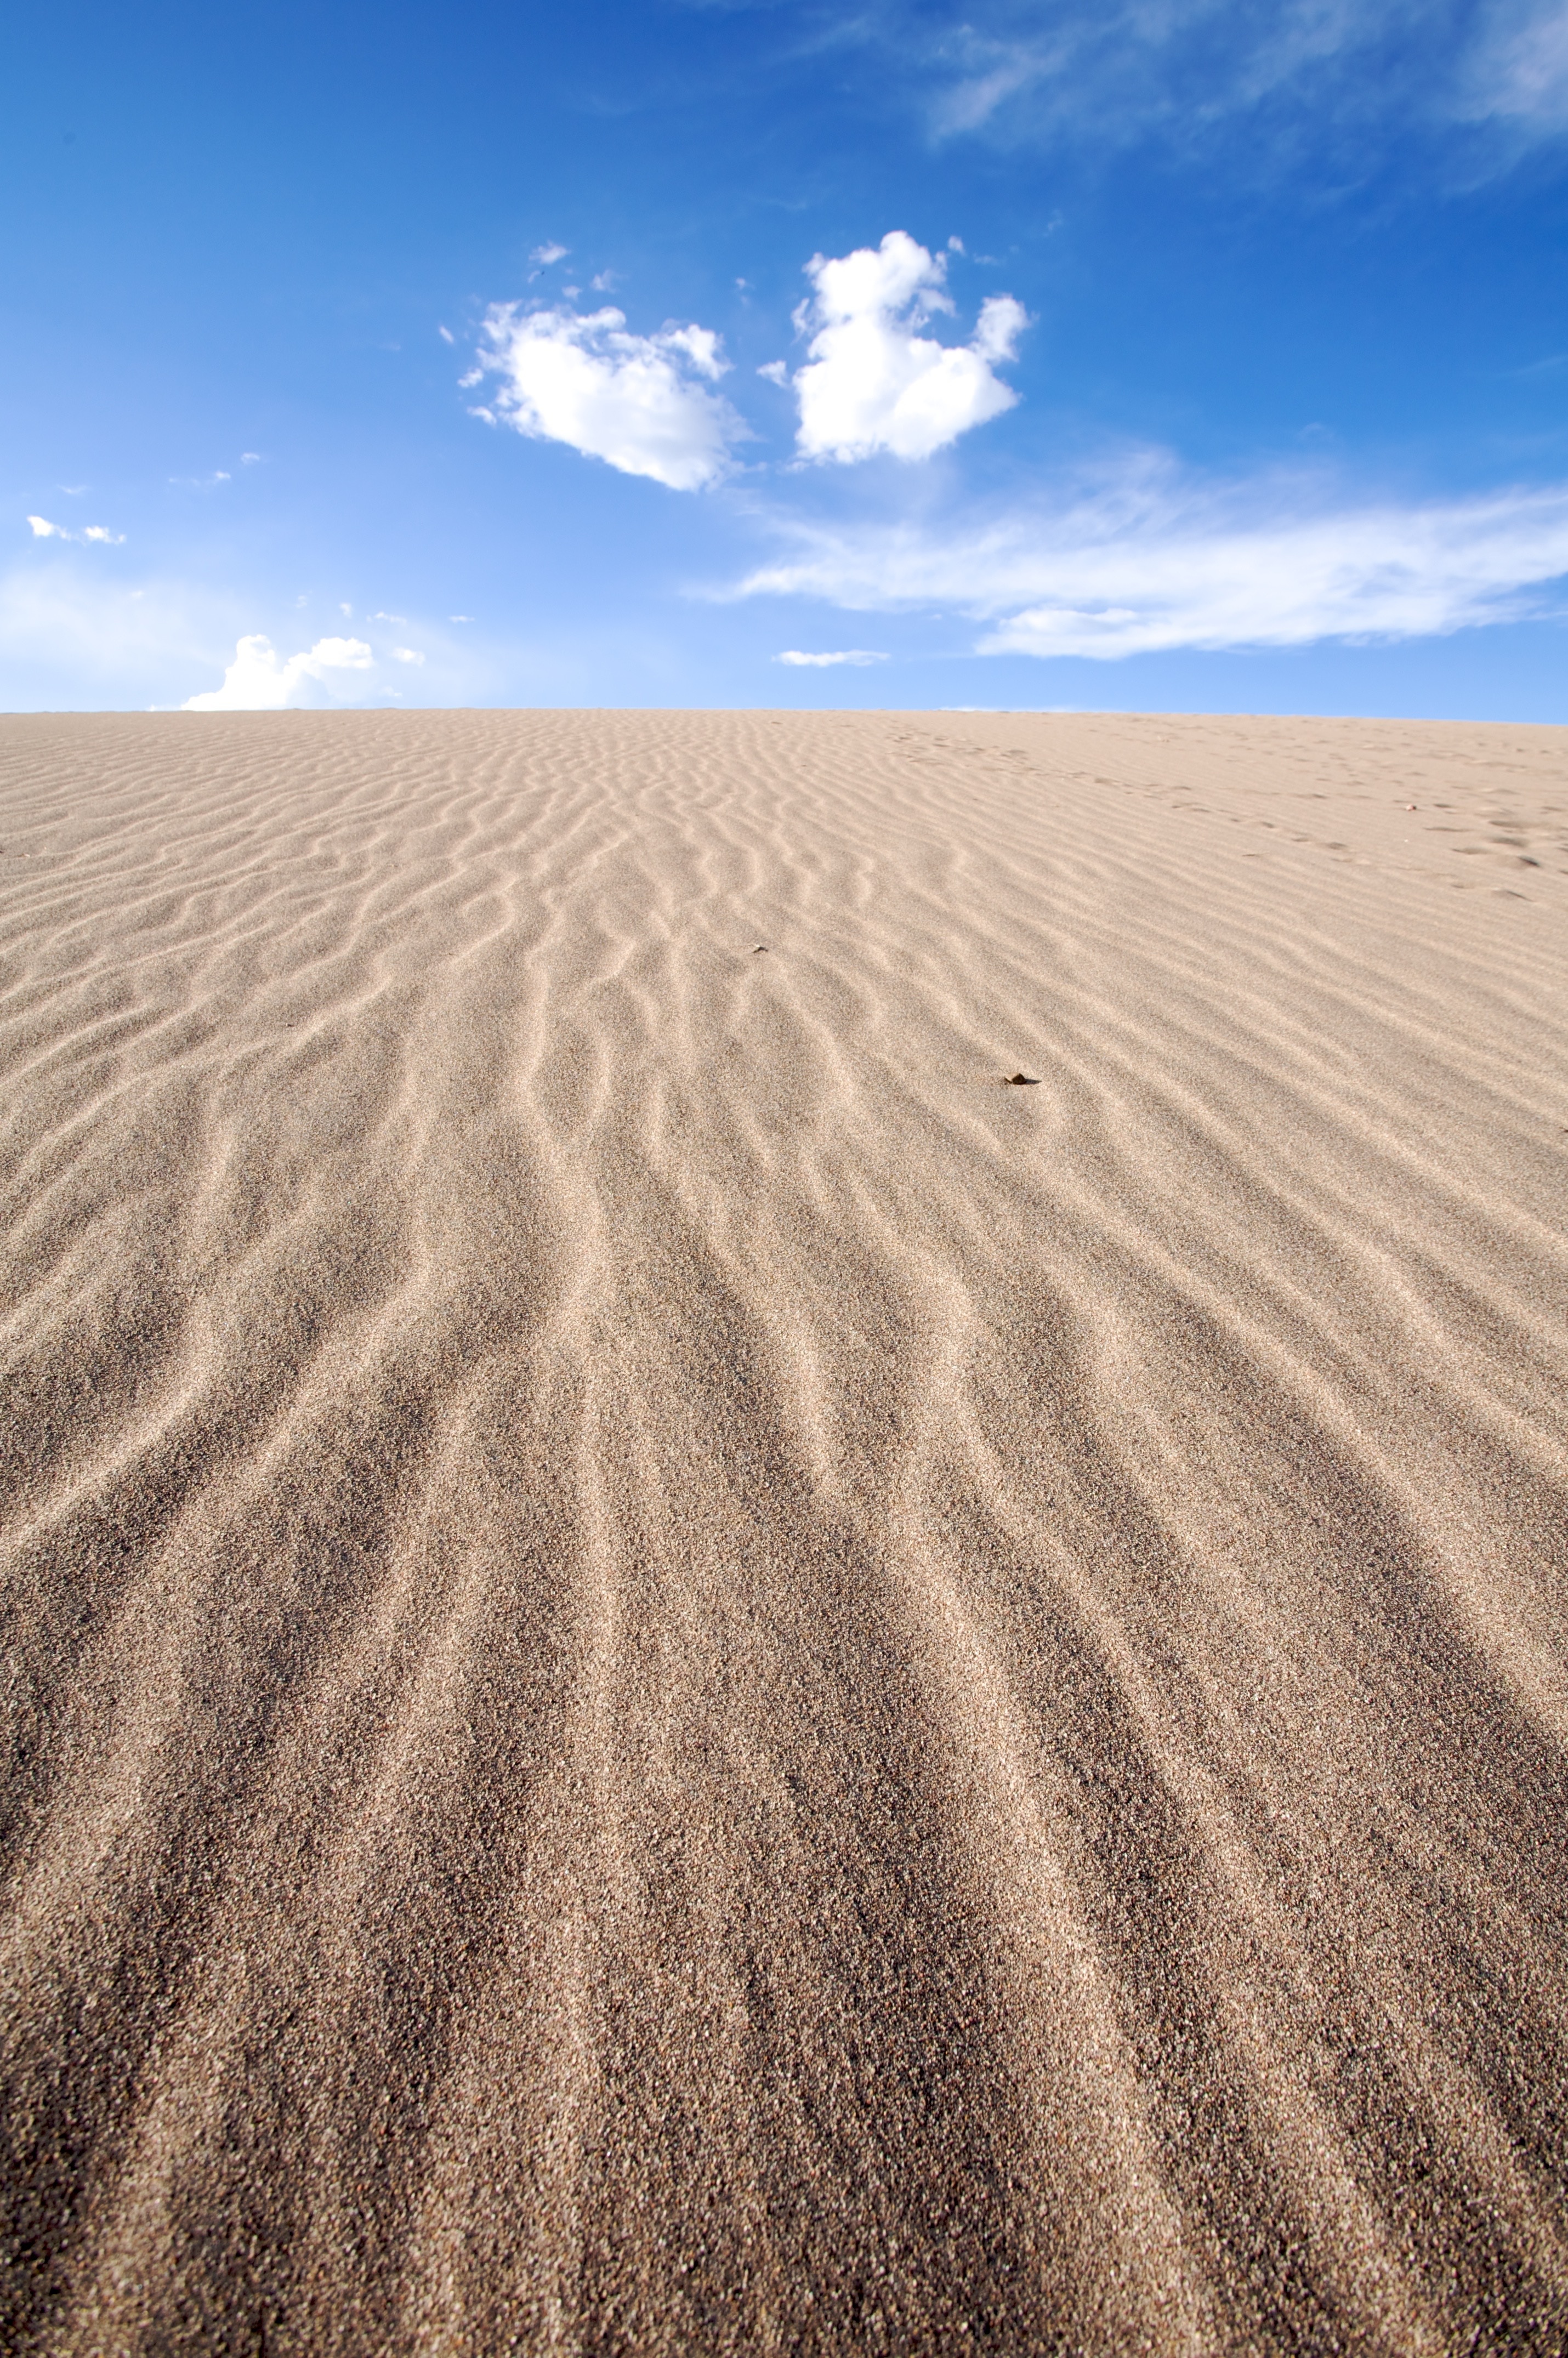
landscape, sand, horizon, field, prairie, desert, dune, soil, material, plain, grassland, habitat, ecosystem, steppe, landform, erg, natural environment, geographical feature, aeolian landform, grass family